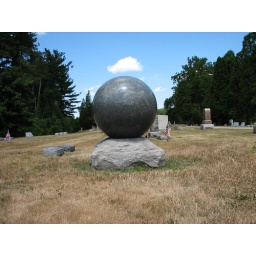
dead grass all around.green by the ball